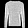
Label: Pullover